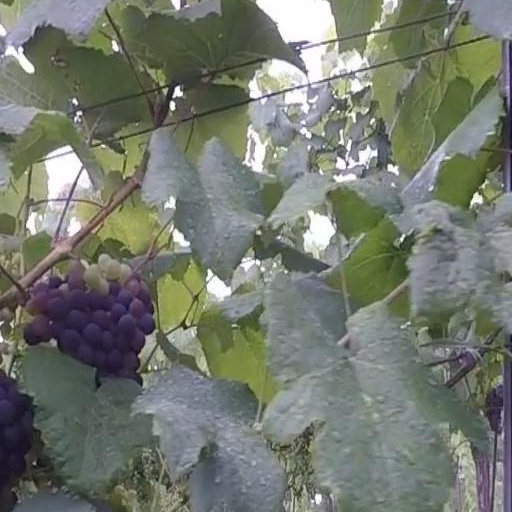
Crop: grape